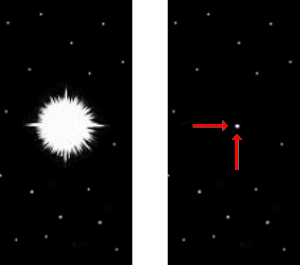
En astronomie, une nova est une étoile qui devient très brutalement extrêmement brillante, avec une grande augmentation de son éclat, qui peut être de l'ordre de 10 magnitudes. Cette vive luminosité ne dure que quelques jours, et l'étoile reprend ensuite progressivement son éclat initial.